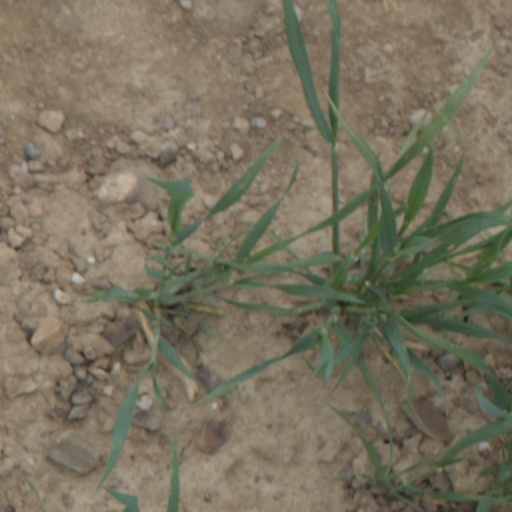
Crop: wheat